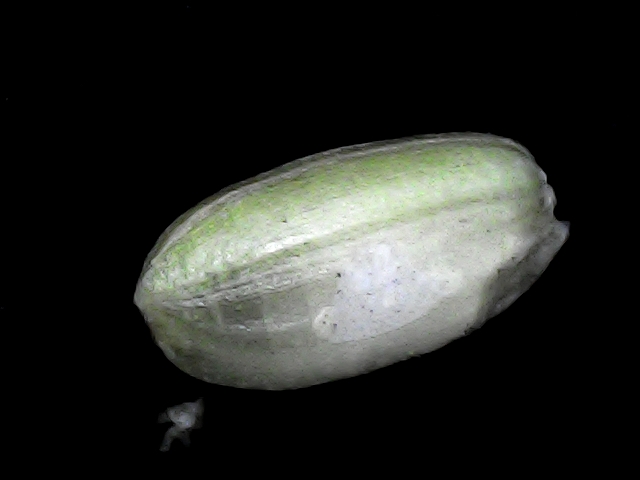
Rice variety: BD33